Eusebia Cosme

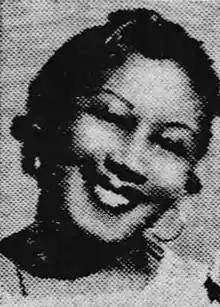
Cosme in 1943

Eusebia Adriana Cosme Almanza was born on 5 March 1908 in Santiago de Cuba to Leocadia Almanza and Germán Cosme. Her father served in the Liberation Army Corps during the 1898 Cuban War of Independence, when the island nation gained its independence from Spain. Her mother was a domestic worker on the estate of Luis Fernández Marcané, a prominent local lawyer, who took charge of Cosme's education. From an early age she developed an interest in stage performances, but found there were few non-white performers in the dramatic and comedic theaters she attended. This led Cosme to believe that she would have no future as an actress, or would be offered only stereotypical roles as a servant or rumba performer.